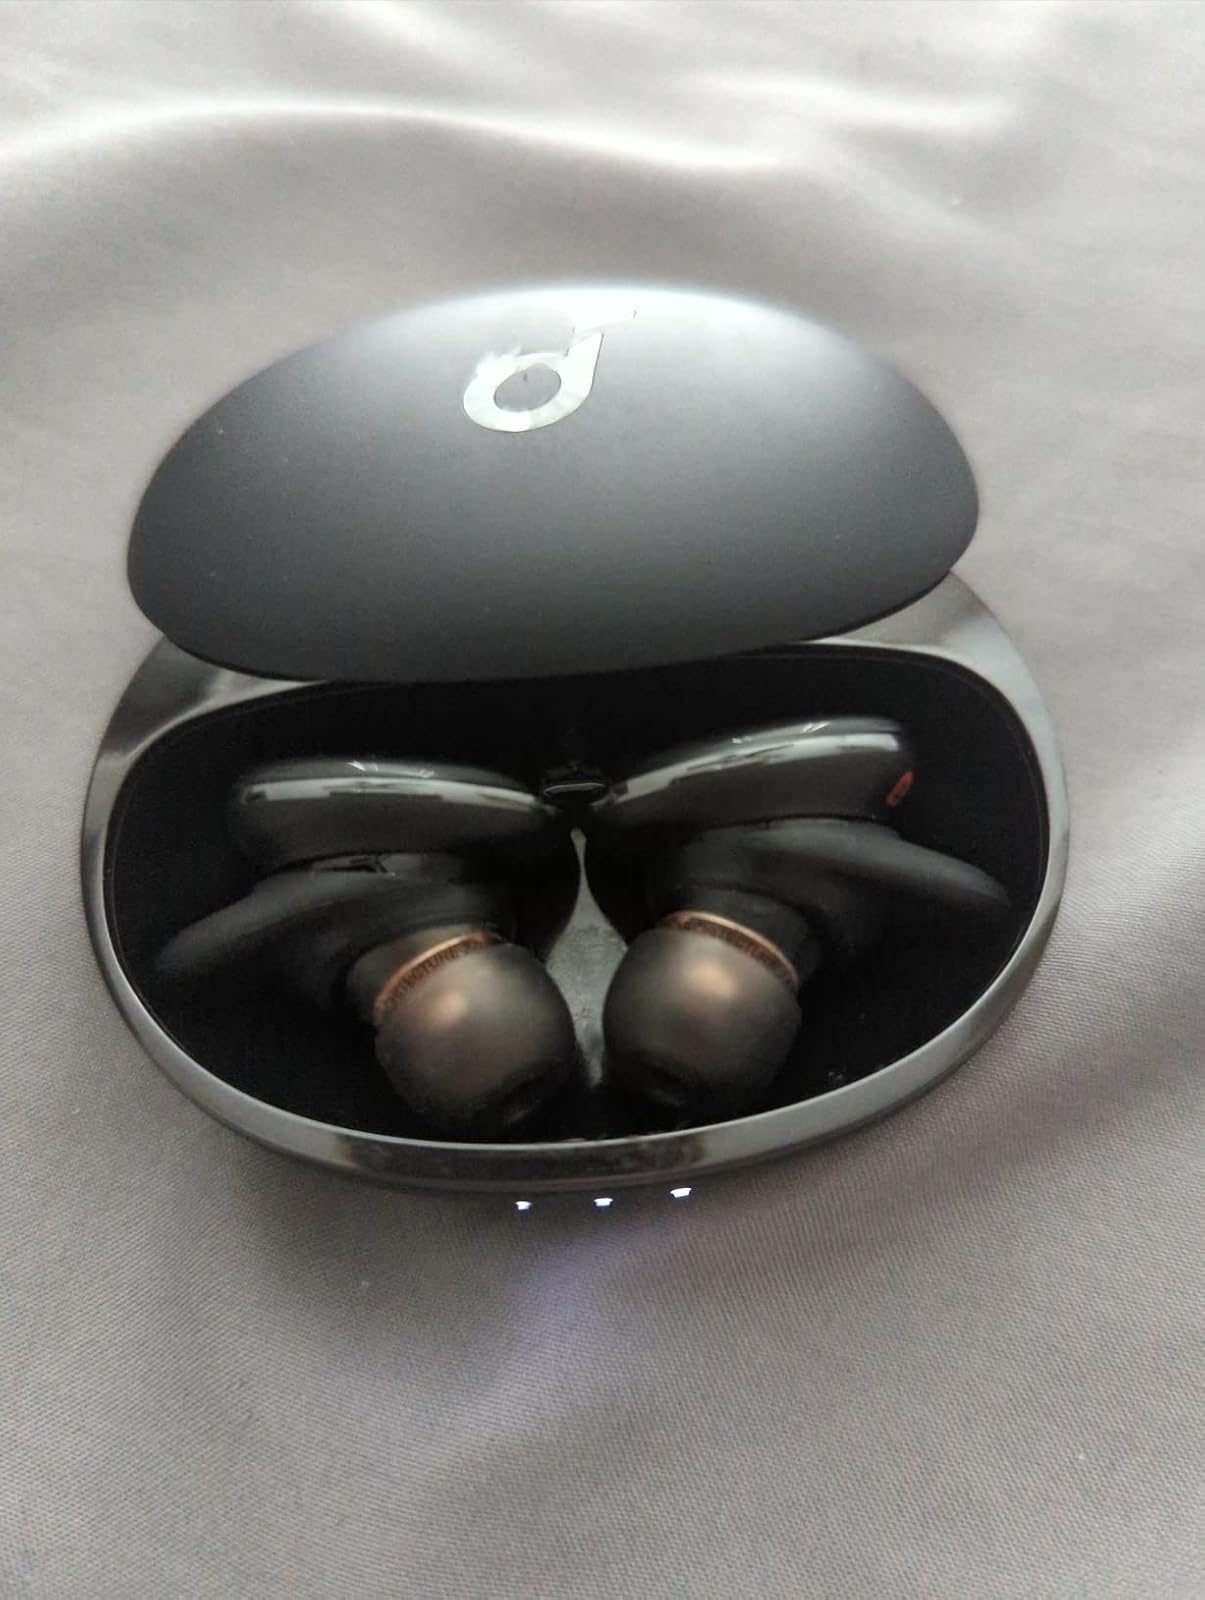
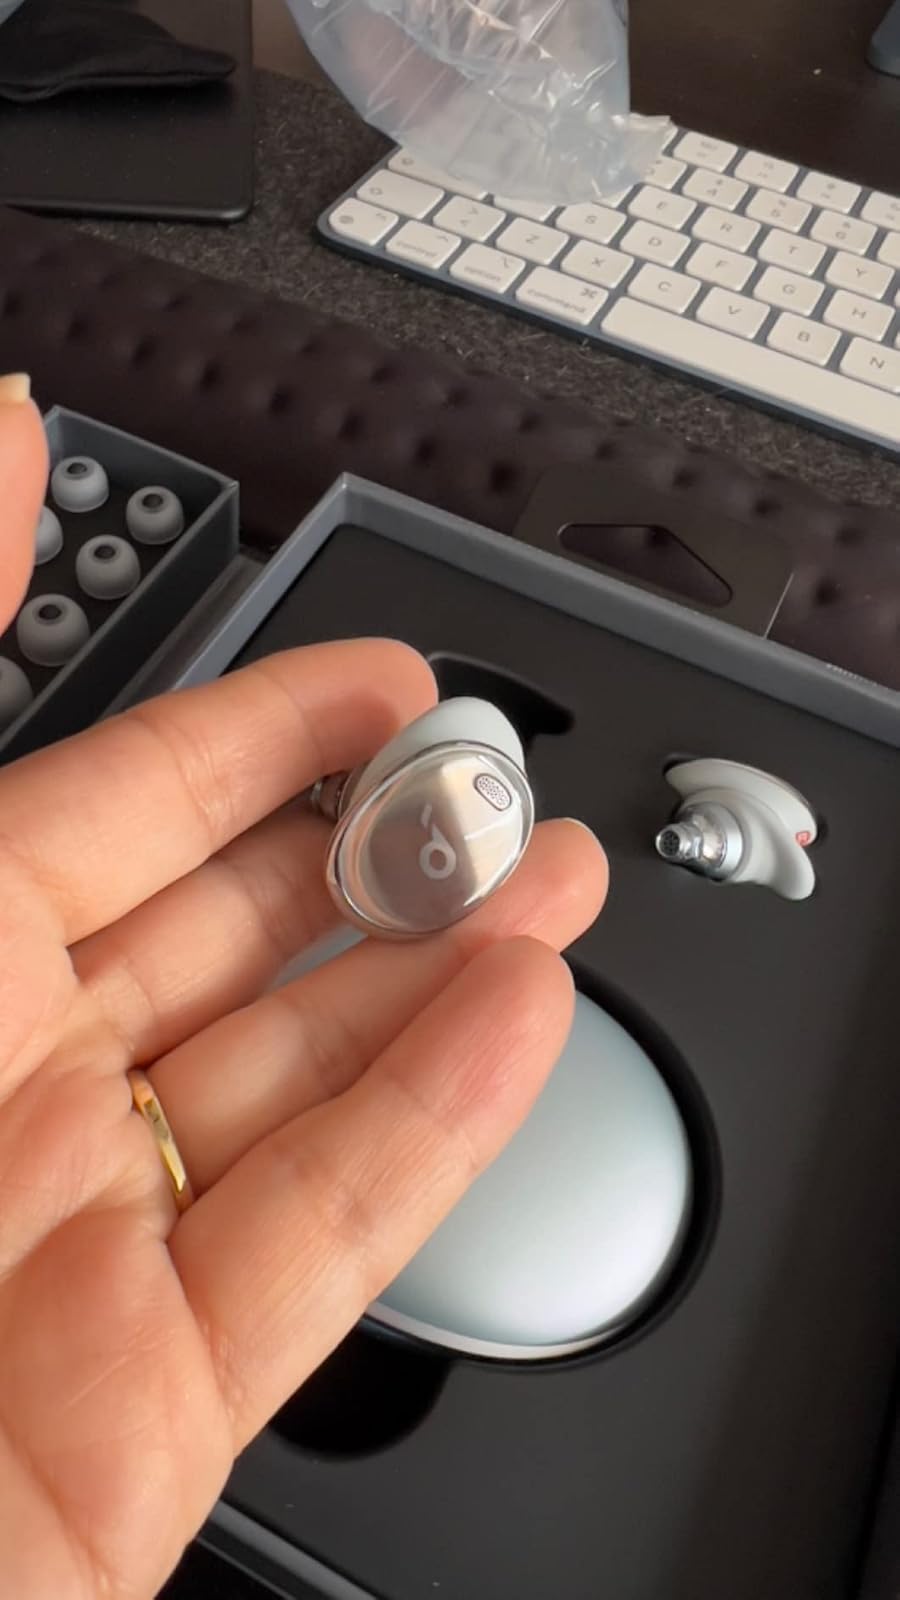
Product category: earbuds
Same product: no